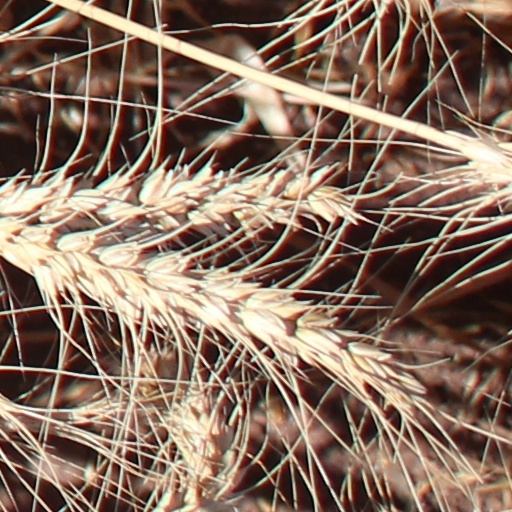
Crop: wheat